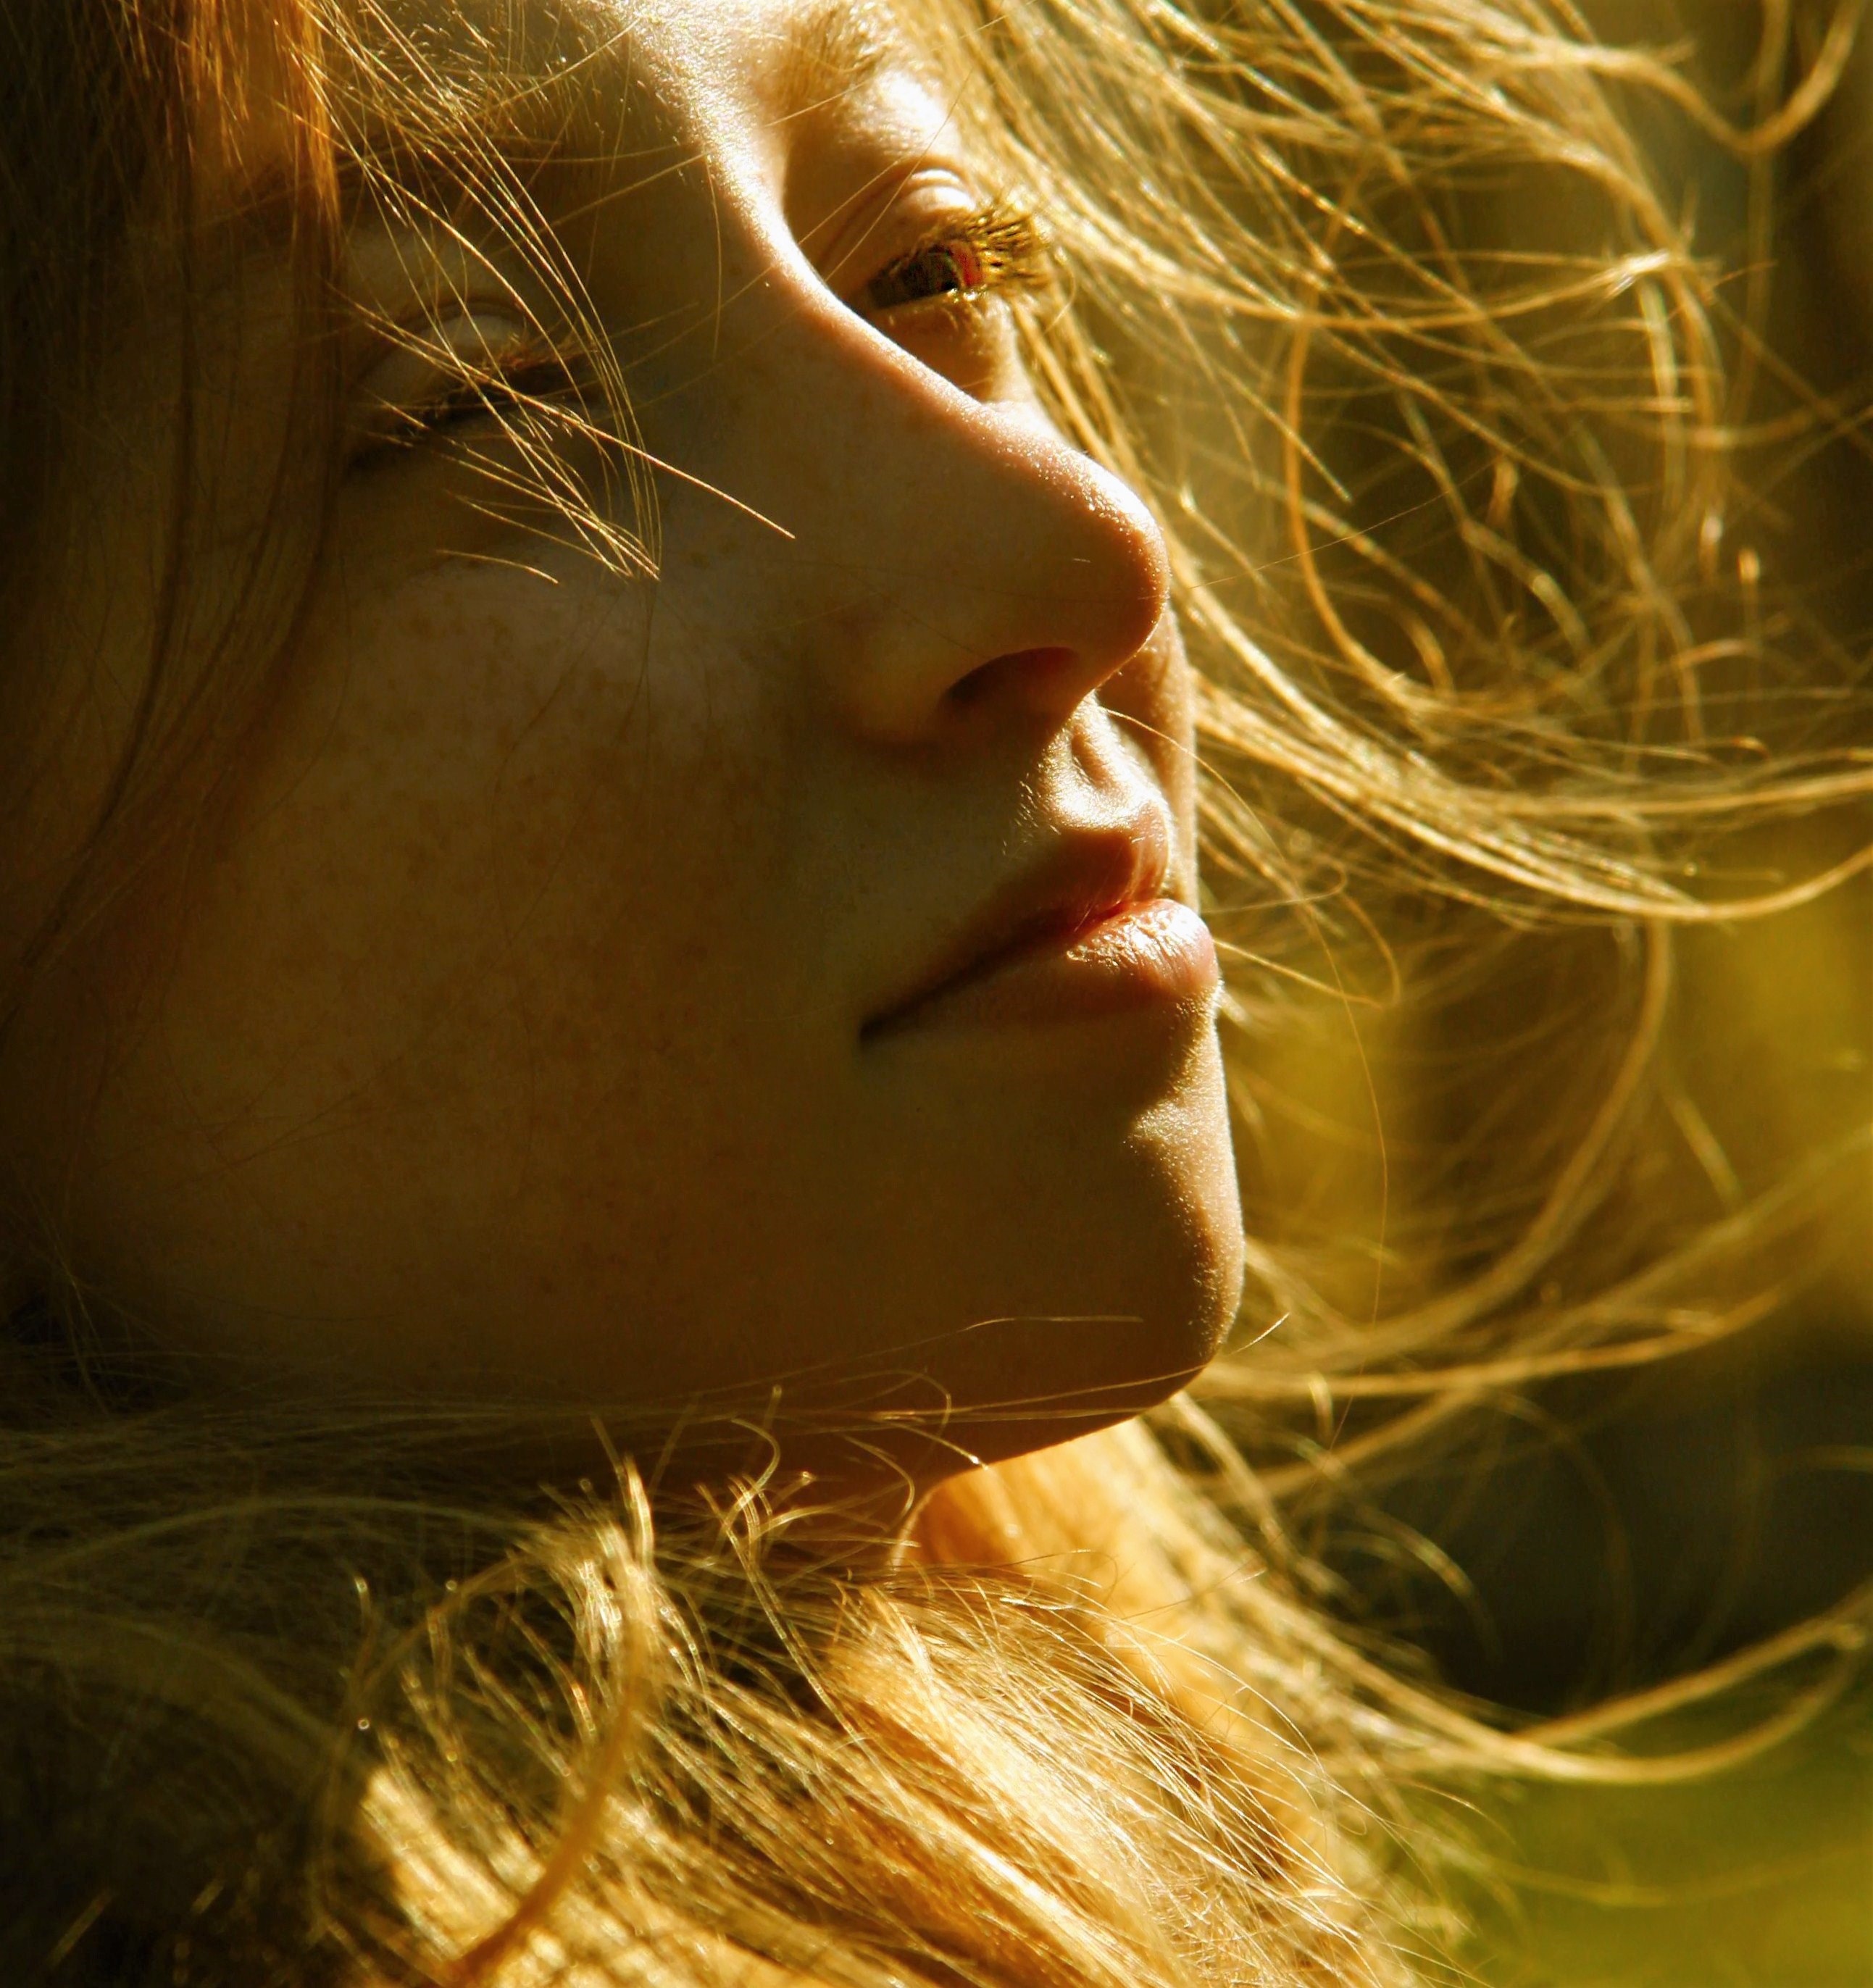
grass, person, girl, sunlight, portrait, lip, mouth, long hair, close up, face, nose, eye, head, beauty, blond, macro photography, forehead, brown hair, portrait photography, stock photography, grass family, computer wallpaper, human hair color, cg artwork